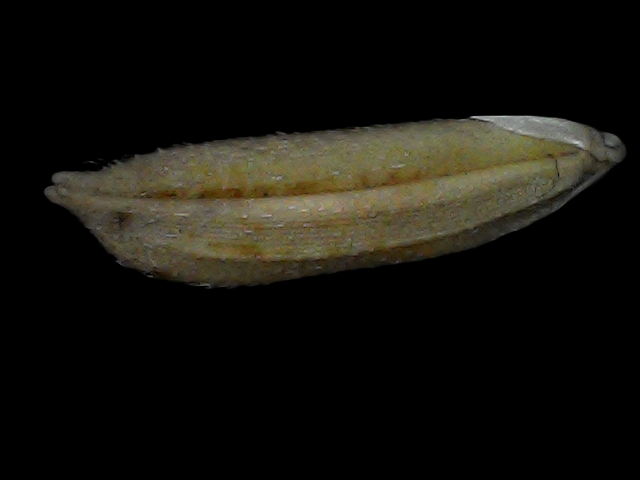
Rice variety: Bd87